Children of Mata Hari

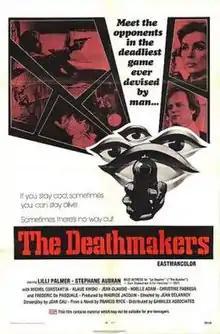
Theatrical poster

Children of Mata Hari (also known as Pill of Death and The Deathmakers) is a 1970 international co-production crime film directed by Jean Delannoy and starring Klaus Kinski.